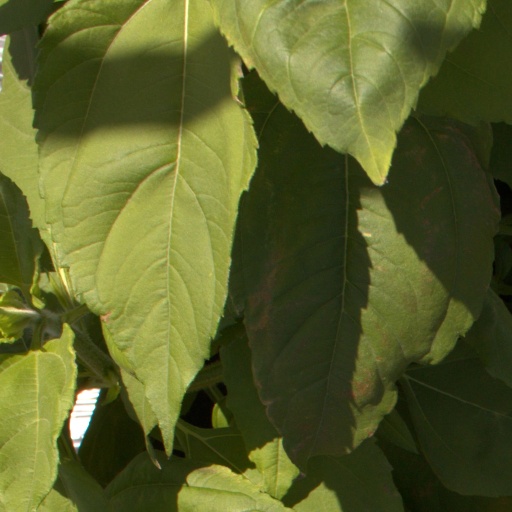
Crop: Jerusalem artichoke